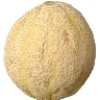
Label: cantaloupe